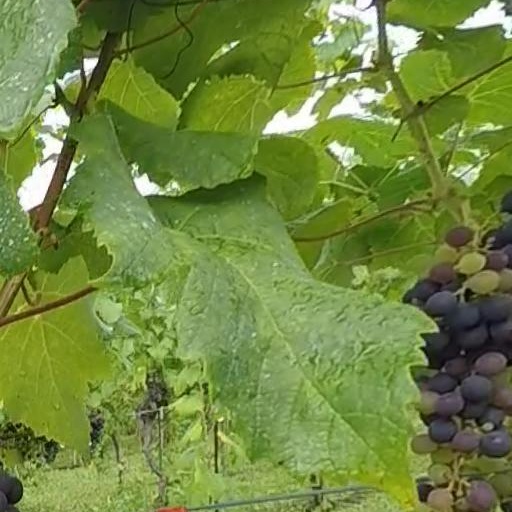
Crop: grape